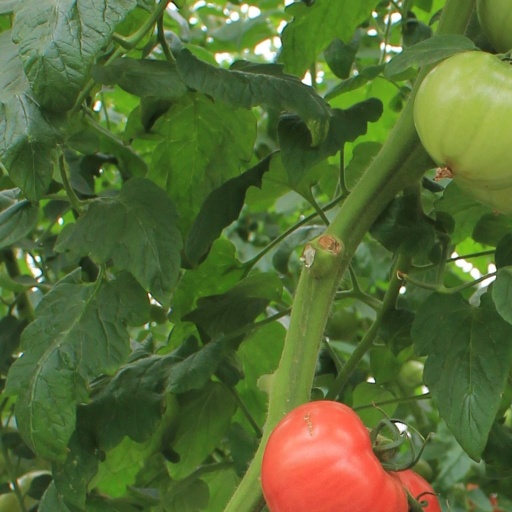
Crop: tomato